Urgesta

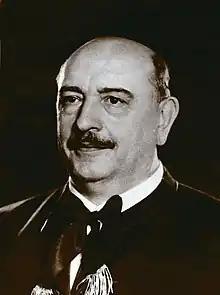
Bálint Hóman, author of the first academic monograph about the "Urgesta" (1925)

The most prominent historian who argued in favor of the ancient gesta from the age of Ladislaus, was the interwar-era politician and scholar Bálint Hóman (1925). He called this work as "Gesta Ungarorum" or "Gesta Ladislai regis", since Hóman referred to the "Illuminated Chronicle", which states that "whoever delights to know how many and how great were the good works wrought for his people by the blessed Ladislaus, will find full account of his deeds". He considered this work identical with the first Hungarian chronicle. Hóman argued the original text of the ancient gesta can be determined from the 13th-century chronicle of Alberic of Trois-Fontaines. The extracts of this ancient source were the three chronicles, which were compiled in Zagreb, Várad (today Oradea, Romania) and Somogyvár, all three churches were founded by Ladislaus I. Hóman also proved the existence of coinage under Béla I (which is mentioned in the 14th-century chronicle text) with metrology. Hóman also highlighted that Ladislaus styled himself as "king of the Hungarians and of Messia", and the latter term also appears in the chronicle (32nd chapter). Accepting Kállay's claim, Hóman argued the author of the "Gesta Ungarorum" was court chaplain Koppány Ják. The chronicler narrated the history of Hungary until Ladislaus' campaign against Croatia in 1091. Hóman considered the work contained the narration of Béla's lineage, the origin of the Hungarians. The chronicler utilized the text of the "Annales Altahenses" until the year 1063. Hóman argued the "Gesta Ungarorum" was a chivalrous gesta adopting the French model, and its style is distinct from the later parts of the chronicle text.